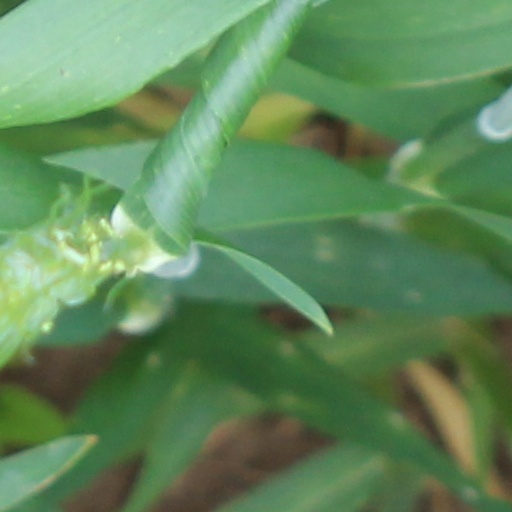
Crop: wheat